Cherokee, Iowa

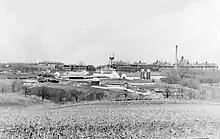
Mental Health Institute, 1940

Cherokee is the home of the Sanford Museum and Planetarium that opened in 1951. The founders, Mr & Mrs W.A. Sanford, intended to create a museum that was free and open to the public. The facility has exhibits and activities on a variety of subjects including: archaeology, art, astronomy, geology, history, natural history, and paleontology.